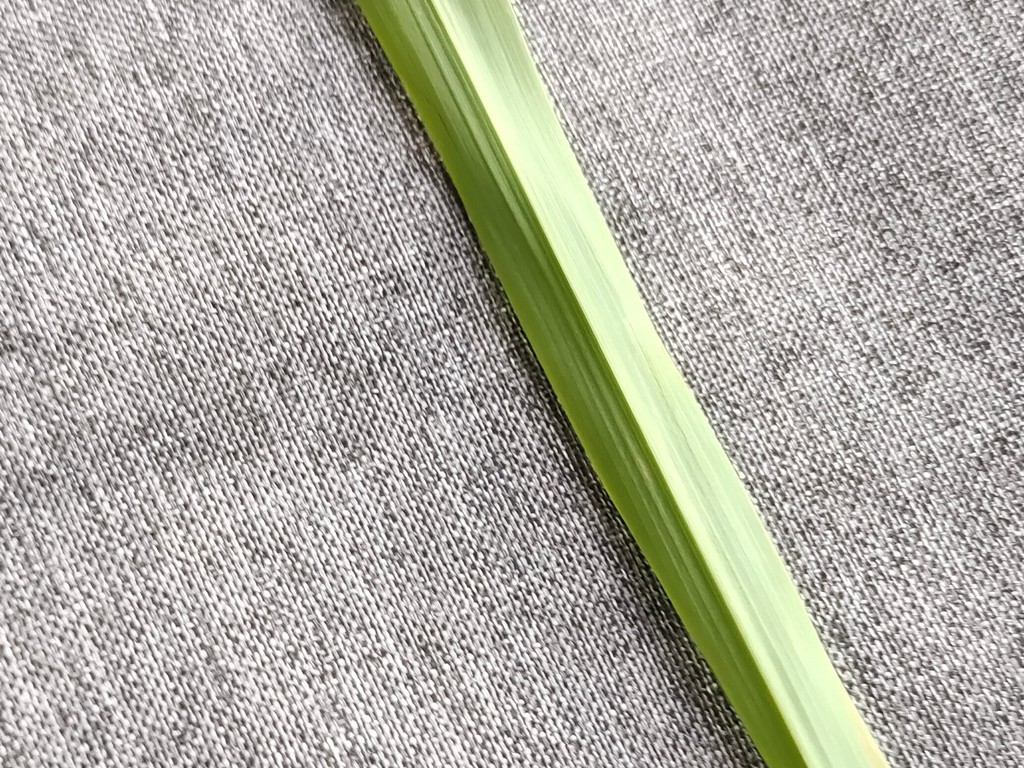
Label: Healthy